Fountain Valley BodyWorks

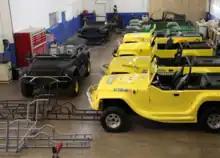
WaterCar's at Fountain Valley BodyWorks - Located in Fountain Valley, CA.

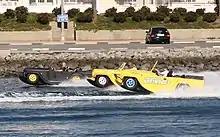
Fountain Valley Body Works' WaterCars in Action

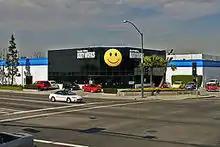
15-foot smiley face on front of Collision Shop

Fountain Valley BodyWorks is an auto body and collision repair shop located in Fountain Valley, California. The bodyshop is responsible for building The World's Fastest Amphibious Vehicle, as certified by the Guinness World Record, and serves as the headquarters of amphibious car manufacturer Watercar. The shop was founded in 1975 by Dave March.